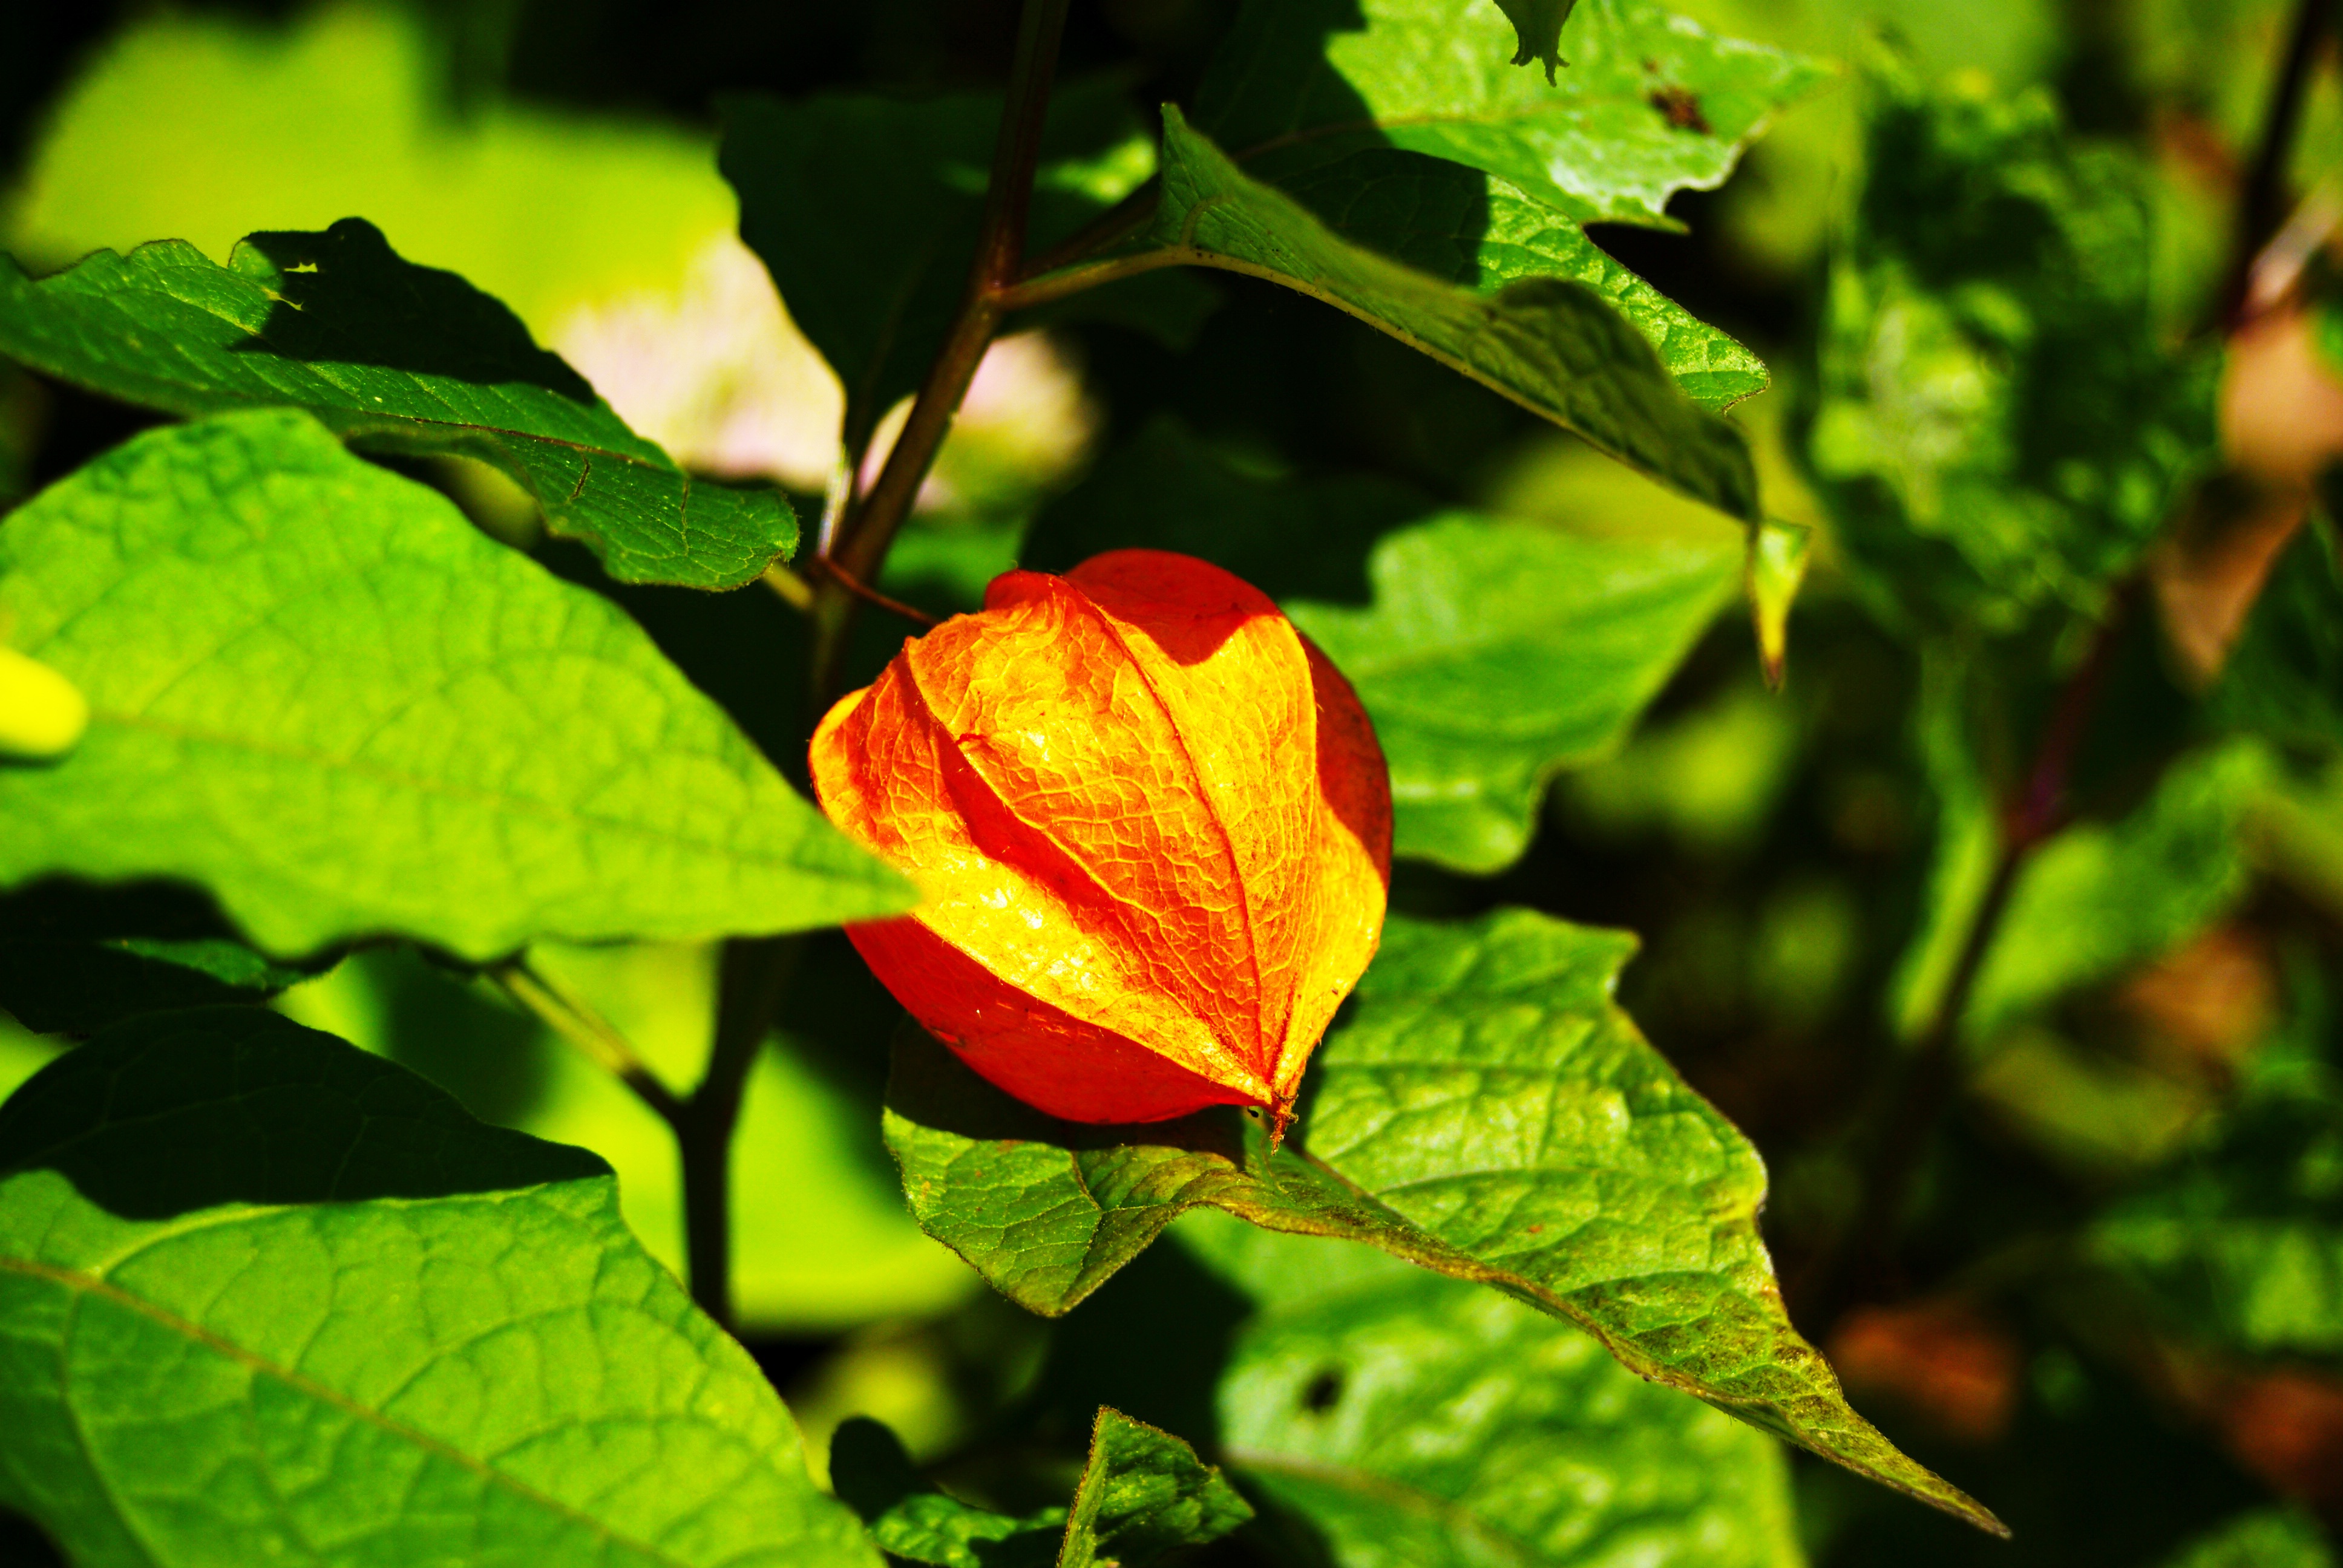
tree, nature, branch, plant, sunlight, leaf, flower, petal, summer, orange, green, produce, autumn, contrast, botany, garden, flora, cage, wildflower, shrub, bicolor, light and shade, macro photography, flowering plant, land plant